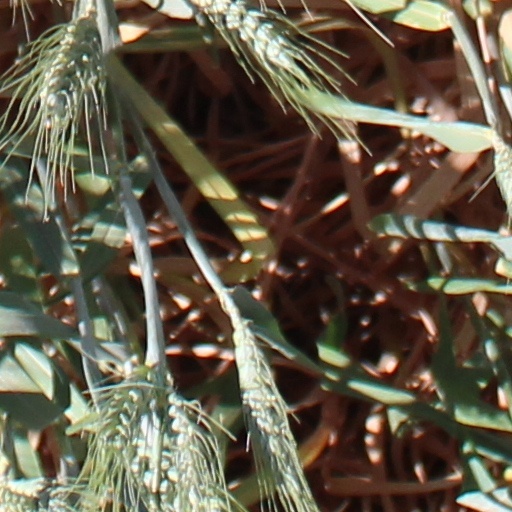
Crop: wheat